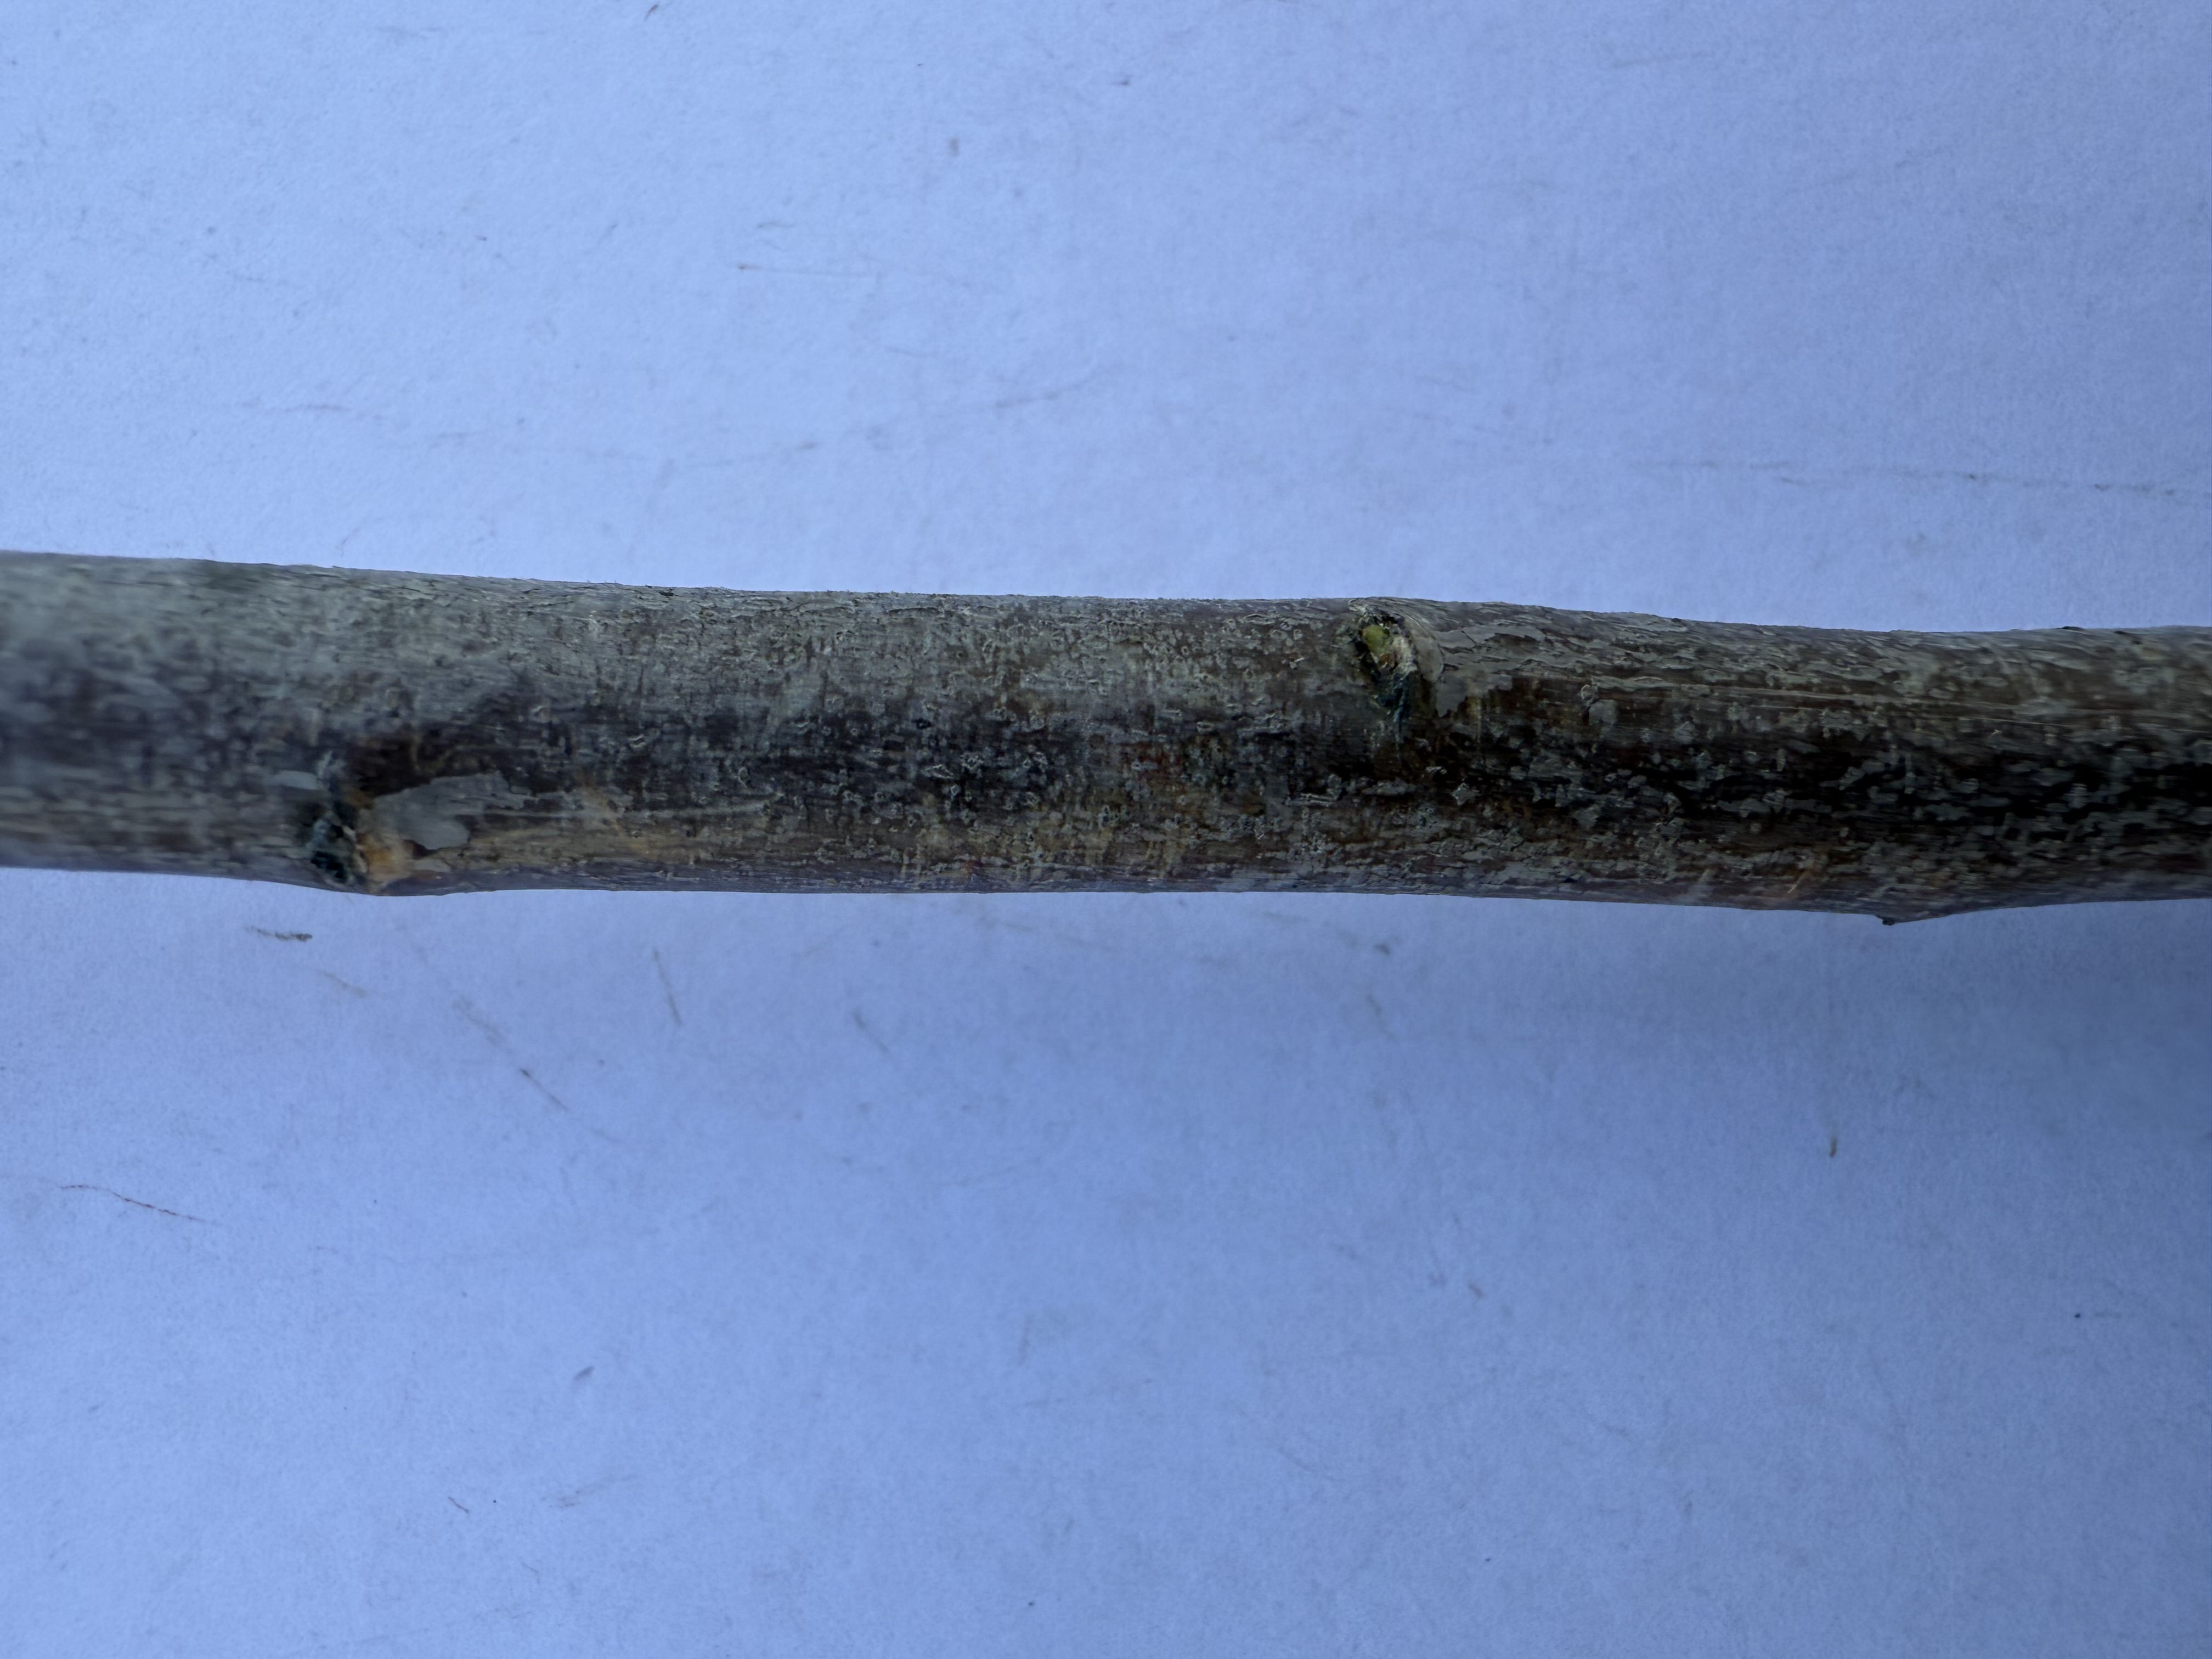
Variety: Ferragnes Almond